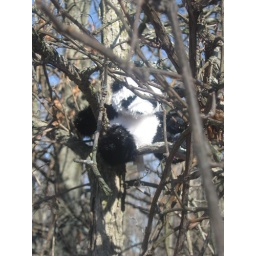
the hidden panda in the tree along the white pine trail